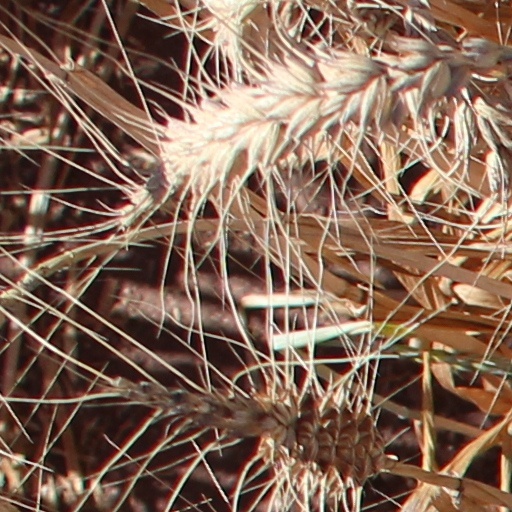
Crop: wheat